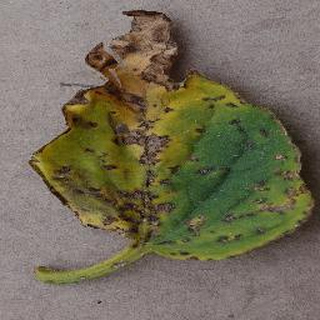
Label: tomato_bacterial_spot